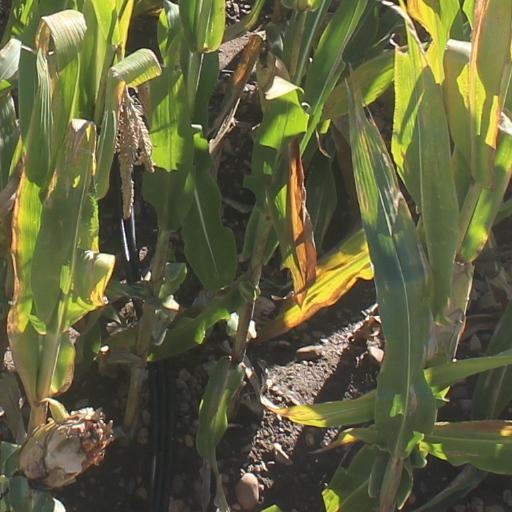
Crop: maize; corn